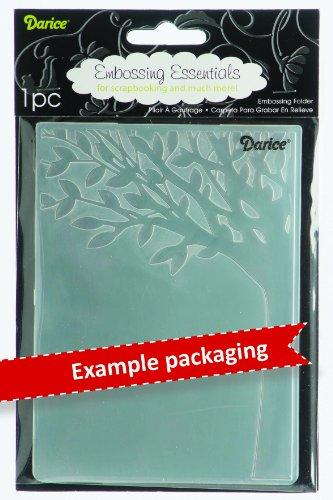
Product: Darice Embosssing Folder Stripe Background 5X7
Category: Arts, Crafts & Sewing | Crafting | Paper & Paper Crafts | Paper Craft Tools
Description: Embossing folder measures 5 x 7 inches overall.
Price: $4.86
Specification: ProductDimensions:5x7x0inches|ShippingWeight:2.88ounces(Viewshippingratesandpolicies)|DomesticShipping:ItemcanbeshippedwithinU.S.|InternationalShipping:ThisitemcanbeshippedtoselectcountriesoutsideoftheU.S.LearnMore|Itemmodelnumber:1217-64|ASIN:B0054G62HA